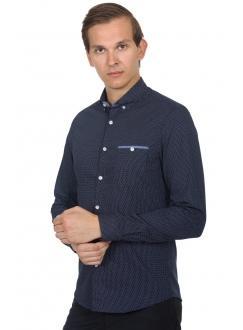
shirt blue to the point